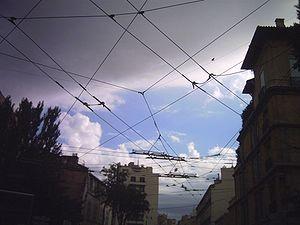
Le trolleybus ou trolley, est un véhicule électrique de transport en commun de voyageurs. Monté comme un autobus, il n'est pas propulsé par un moteur thermique mais par un moteur électrique. Son courant lui est fourni par deux caténaires, généralement appelées « lignes aériennes de contact » ou encore bifilaires. Ils sont ainsi à distinguer des bus électriques, qui fonctionnent avec des batteries.